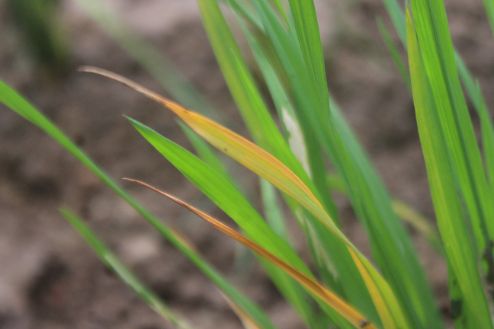
Disease: Tungro